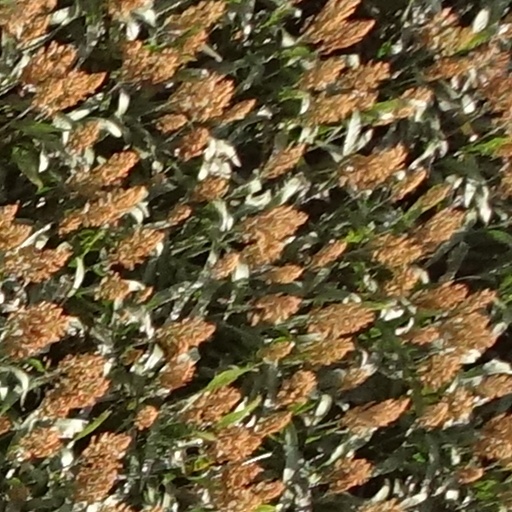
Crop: sorghum